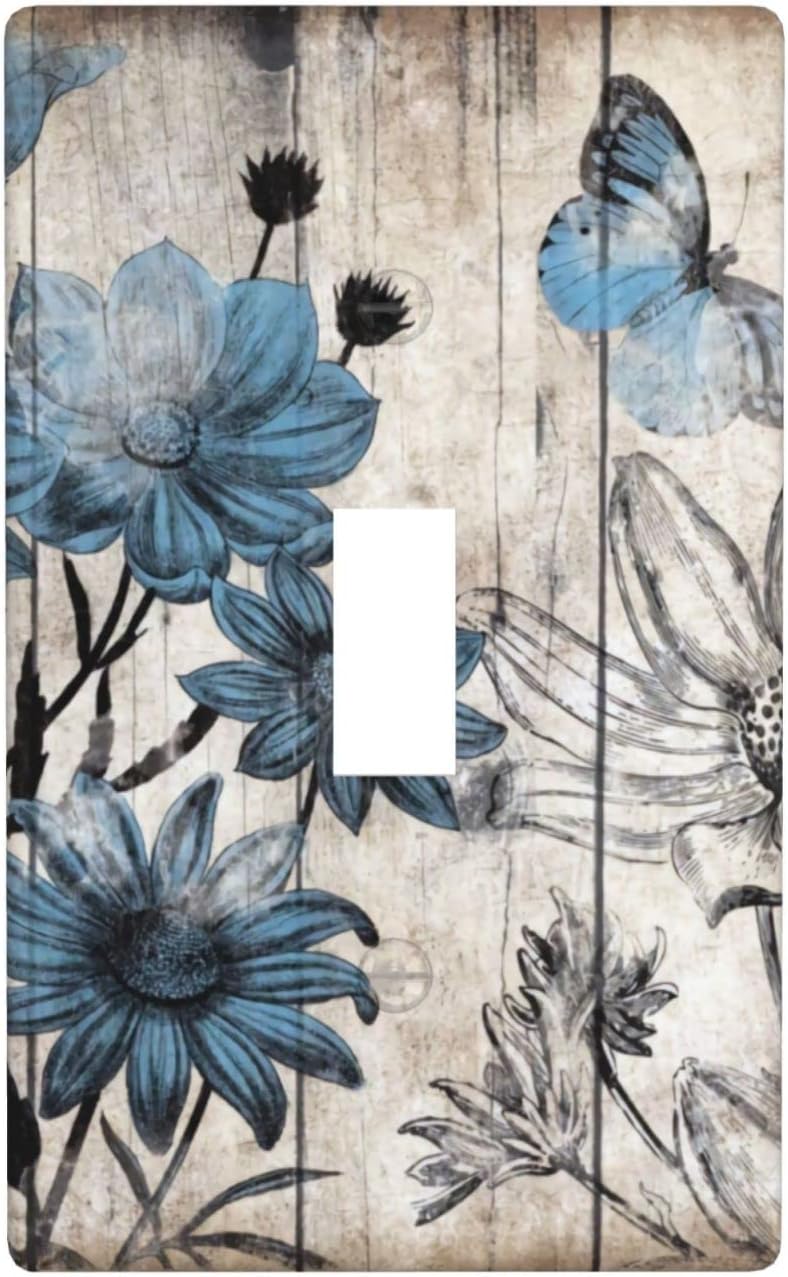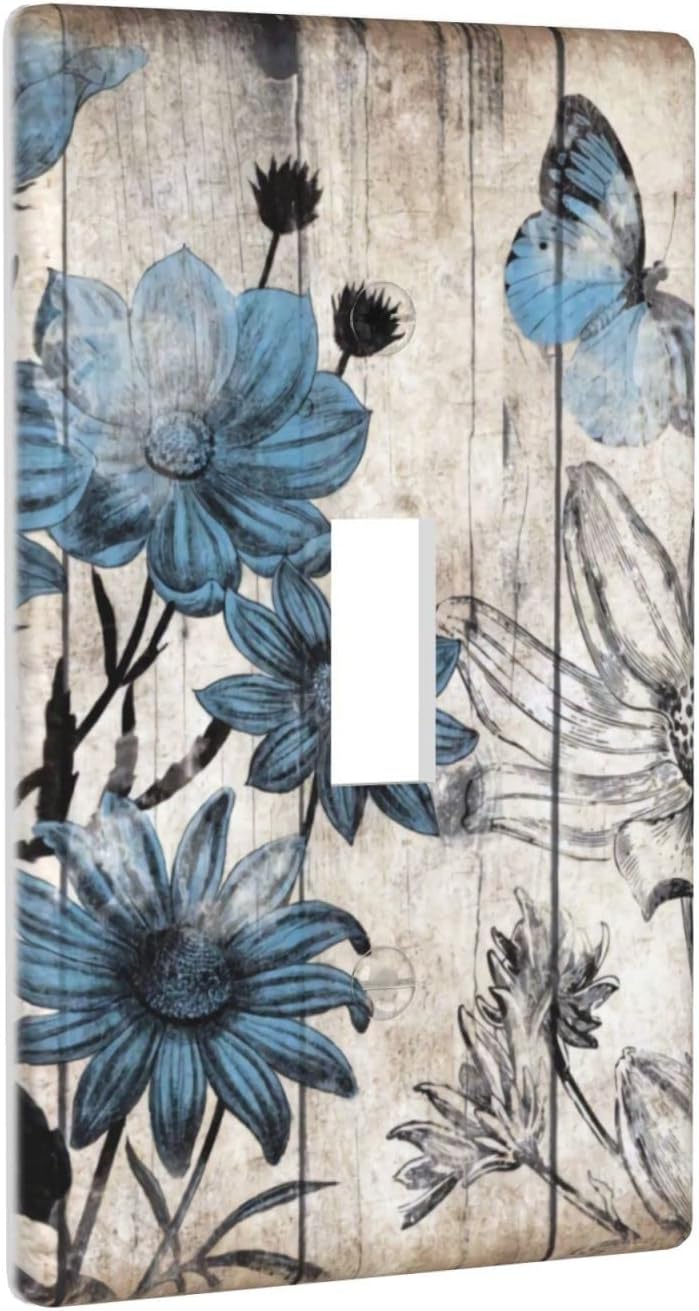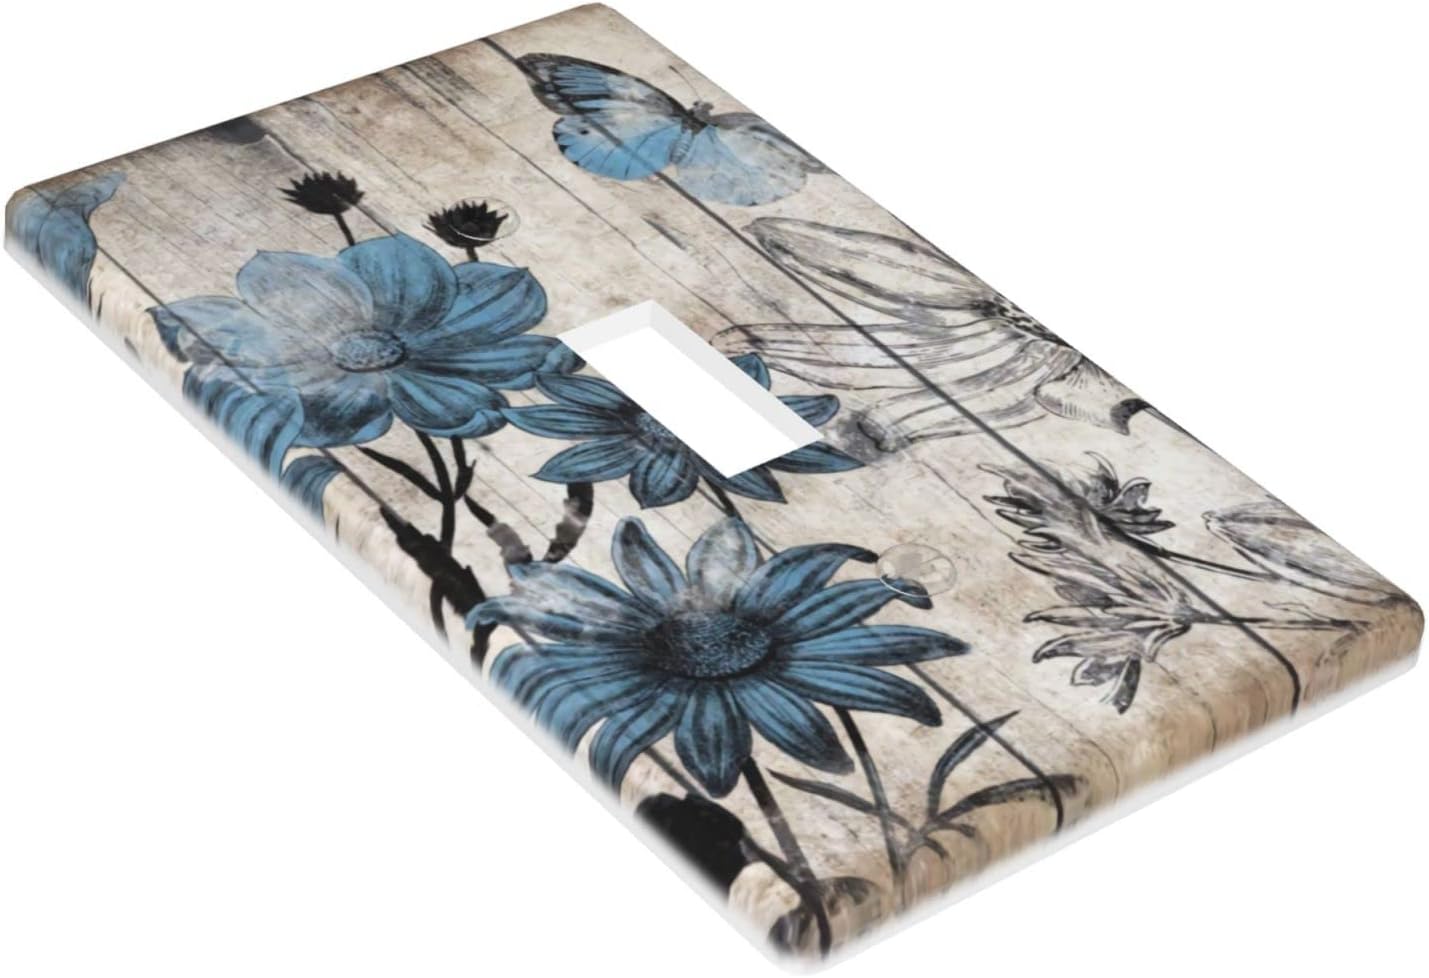
Vintage Rustic Flower Butterfly Decorative Single Toggle Wall Plate Retro Blue Floral Electrical 1 Gang Light Switch Cover Wallplate for Farmhouse Home Art Panel Room Decor 4.5" X 2.76"
Category: Tools & Home Improvement
Material:Made of polycarbonate thermoplastic material Standard Size: Fits All Standard Covers.\r\nDecorative Light Switch Plate Cover: Replaces your existing home light switch or socket standard white cover plate, suitable for all standard residential, office or living spaces. This switch plate cover is perfect for budget decor. Our colorful covers are stylish and cute, perfect for kids bedrooms, dorms, nurseries, apartments, closets, bathrooms, kitchens, and more. It's fun for kids teen girls boys rooms!
Features: Standard size: 1 gang blank/outlet/light switch wall plate: 4.5 x 2.76", 2 gang light switch cover: 4.5 x 4.5", 2 gang rocker wall plate: 4.5 x 4.6", 3 gang light switch plate: 6.38 x 4.5", 3 gang rocker wall plate:4.5 x 6.38". | Durability Material: Made of polycarbonate thermoplastic material , lightweight, durable, flexible, elasticity to withstand hard impact and gravity, to help extend the life of the wall plate. | Sleek Decorative Design: Suitable for various styles of room --- bedroom, living room, study, hall, office, hotel, restaurant, ,exhibition hall, cafe,etc. | Out Of The Ordinary: Unlike other conventional modern art wall plate cover, this one comes with our unique art design, with clear and beautiful printing, making the corner of the socket stand out add character to any room. | Accessory Structure: One wall plate covers with screws.